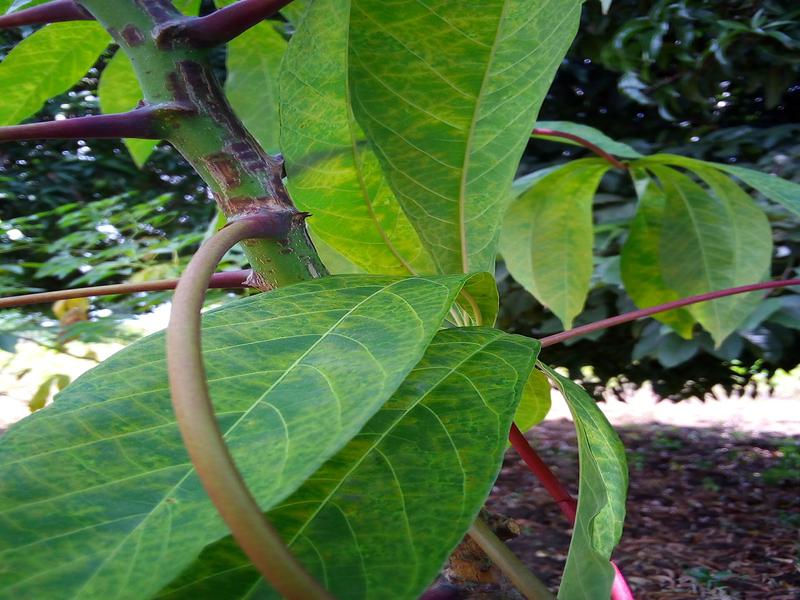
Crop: cassava
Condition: brown_streak_disease